Monark (video game)

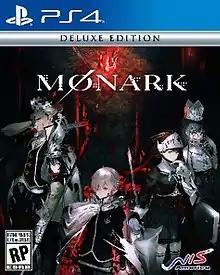

Monark is a 2021 Japanese role-playing game developed by Lancarse for the PlayStation 4, PlayStation 5 and Nintendo Switch. It was localized and ported to Microsoft Windows by NIS America in February 2022. The game received mixed reviews from critics.